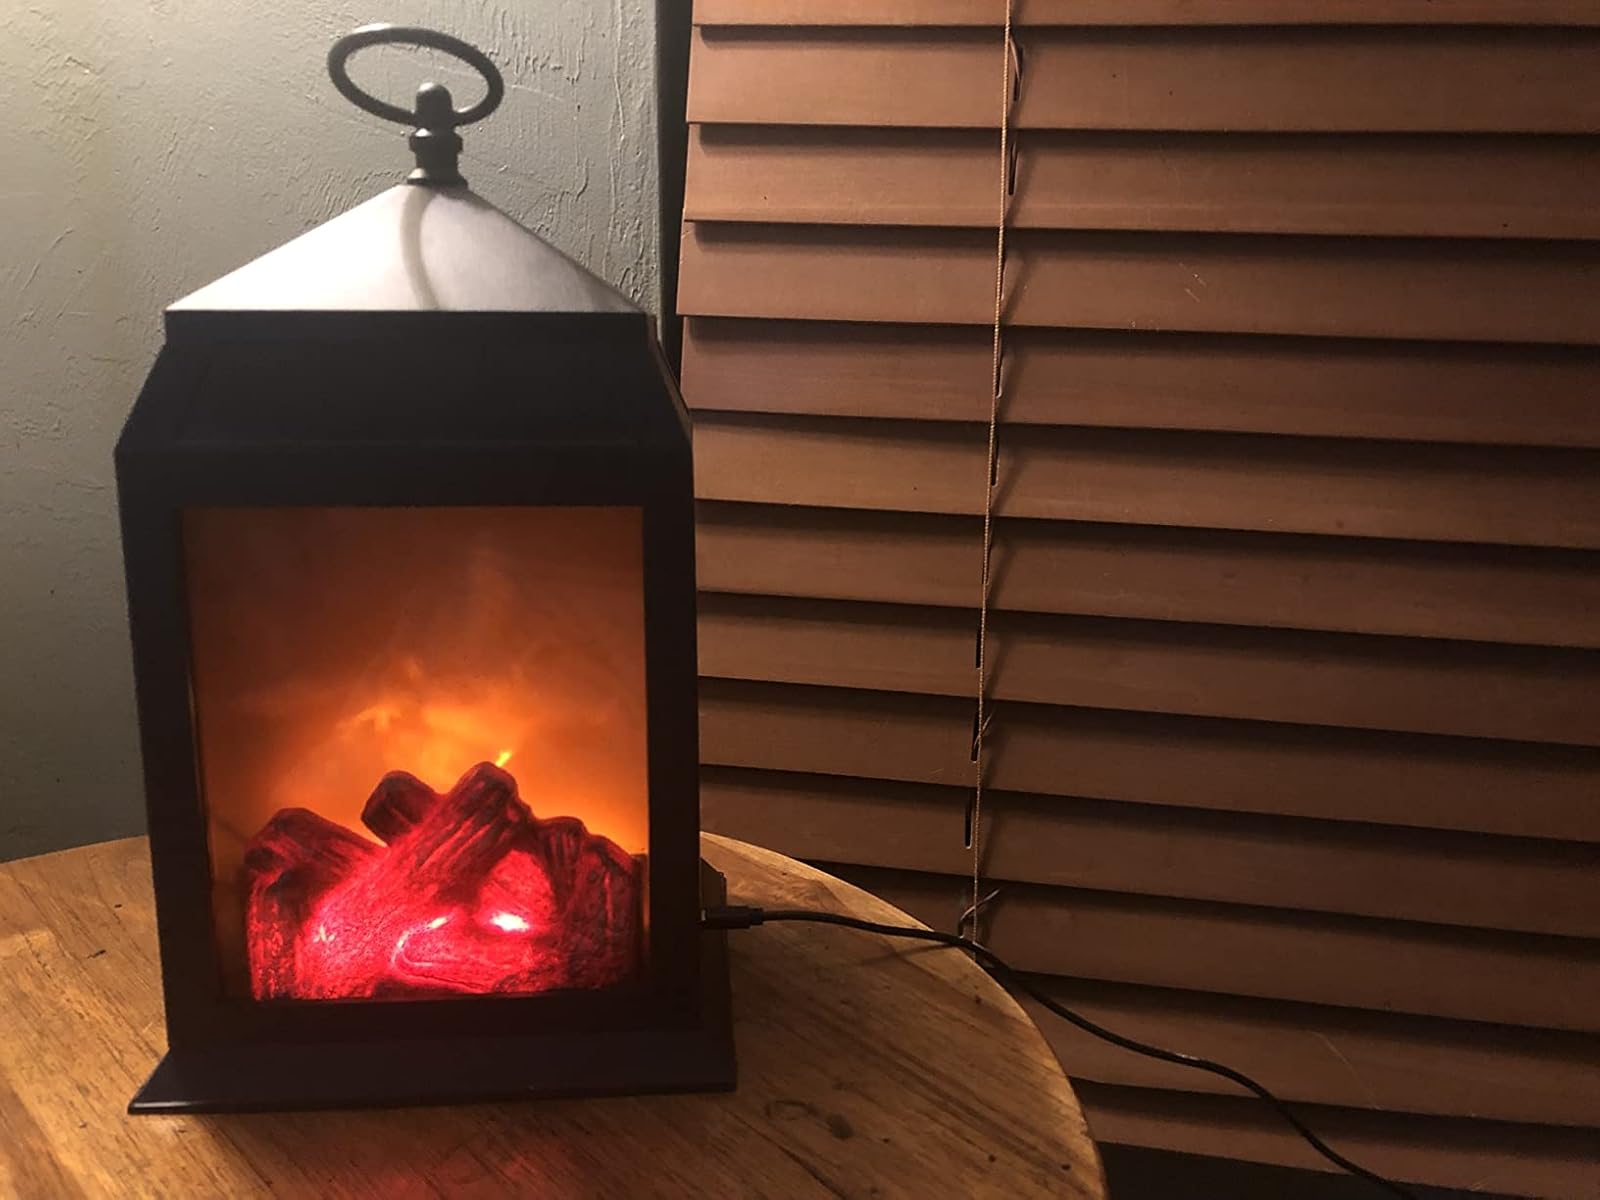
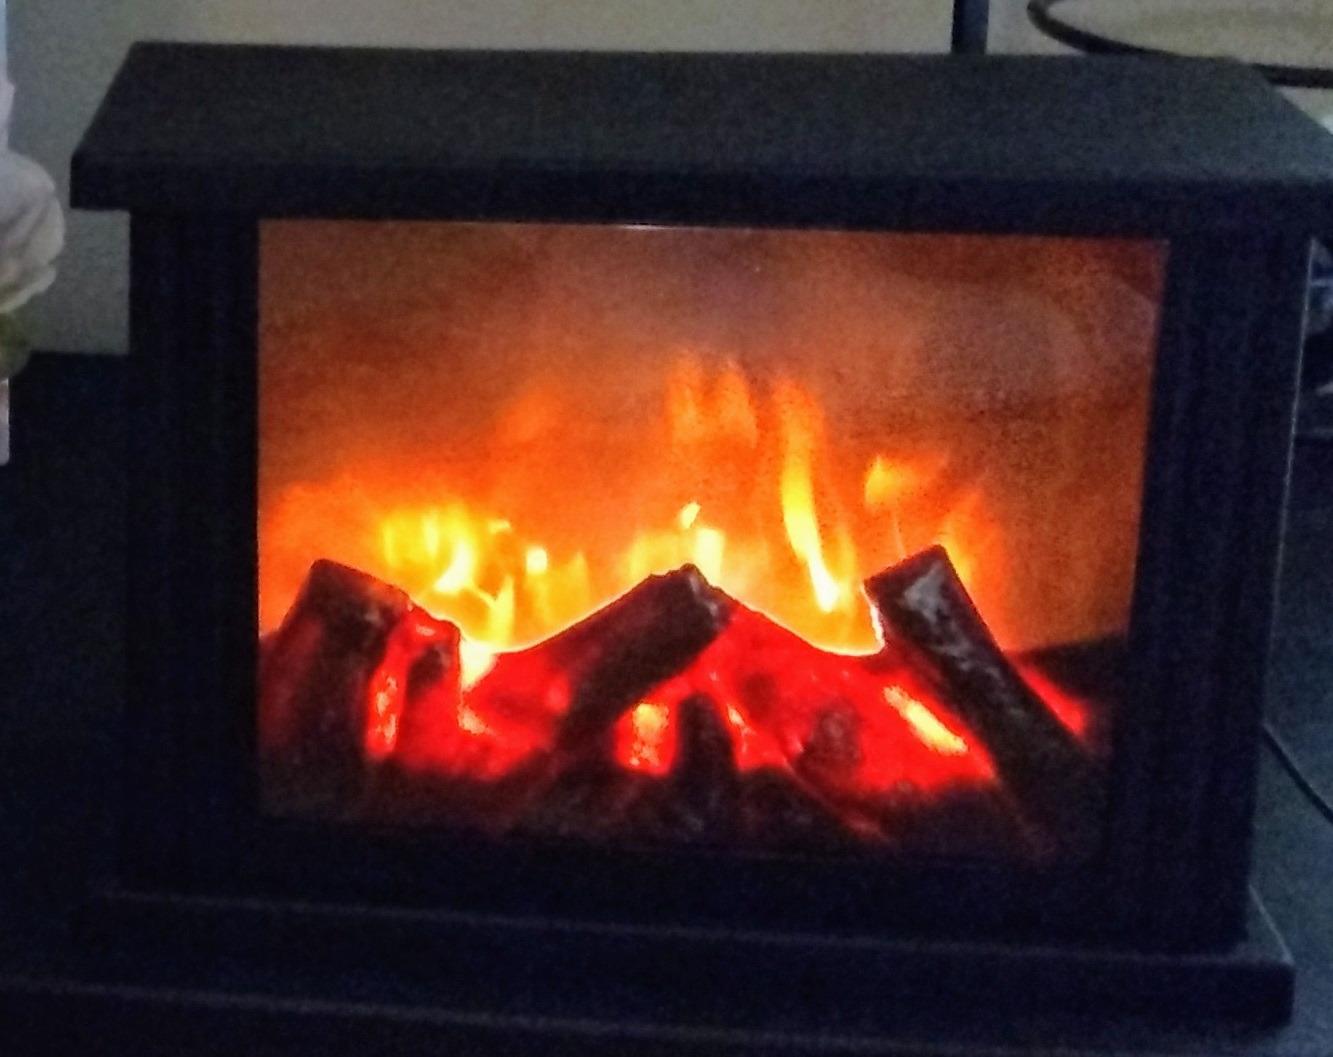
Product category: lantern
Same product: no